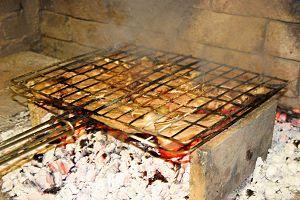
Un Afrikaner est un Sud-africain blanc d’origine néerlandaise, française, allemande ou scandinave qui s’exprime dans une langue dérivée du néerlandais du XVIIᵉ siècle : l’afrikaans.